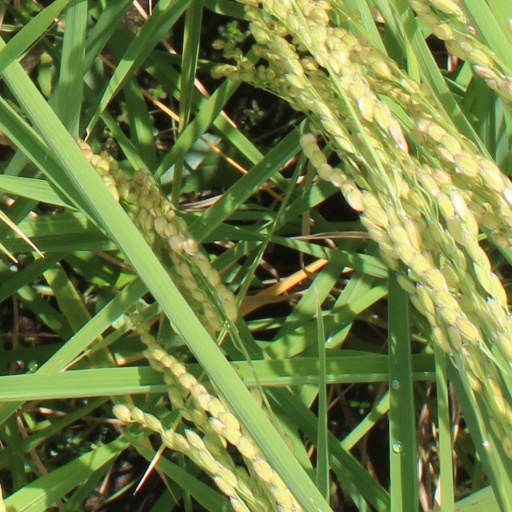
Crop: rice